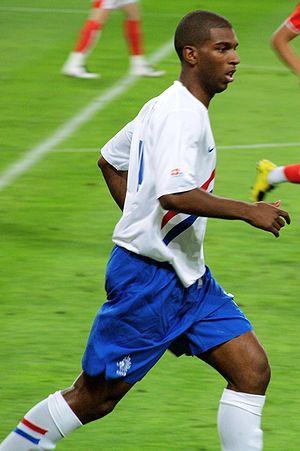
Ryan Babel, né le 19 décembre 1986 à Amsterdam, est un footballeur international néerlandais évoluant au poste d'attaquant à Galatasaray.